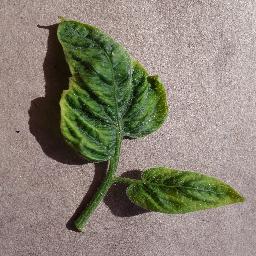
Label: Tomato___Tomato_Yellow_Leaf_Curl_Virus